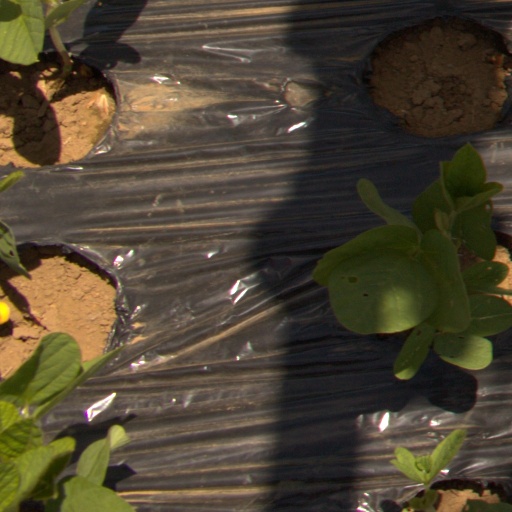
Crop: Jerusalem artichoke